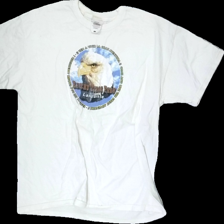
View: front
Type: T-shirt
Category: Men
Brand: Not in the list
Brand text on label: FRUIT OF THE LOOM
Colors: White
Material: 100%cotton
Pattern: Other
Cut: Regular, C-collar
Size: L
Season: Summer
Stains: Major
Smell: Minor
Price range: <50
Recommended usage: Export